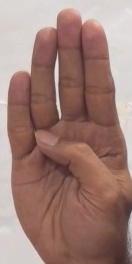
ASL sign: B